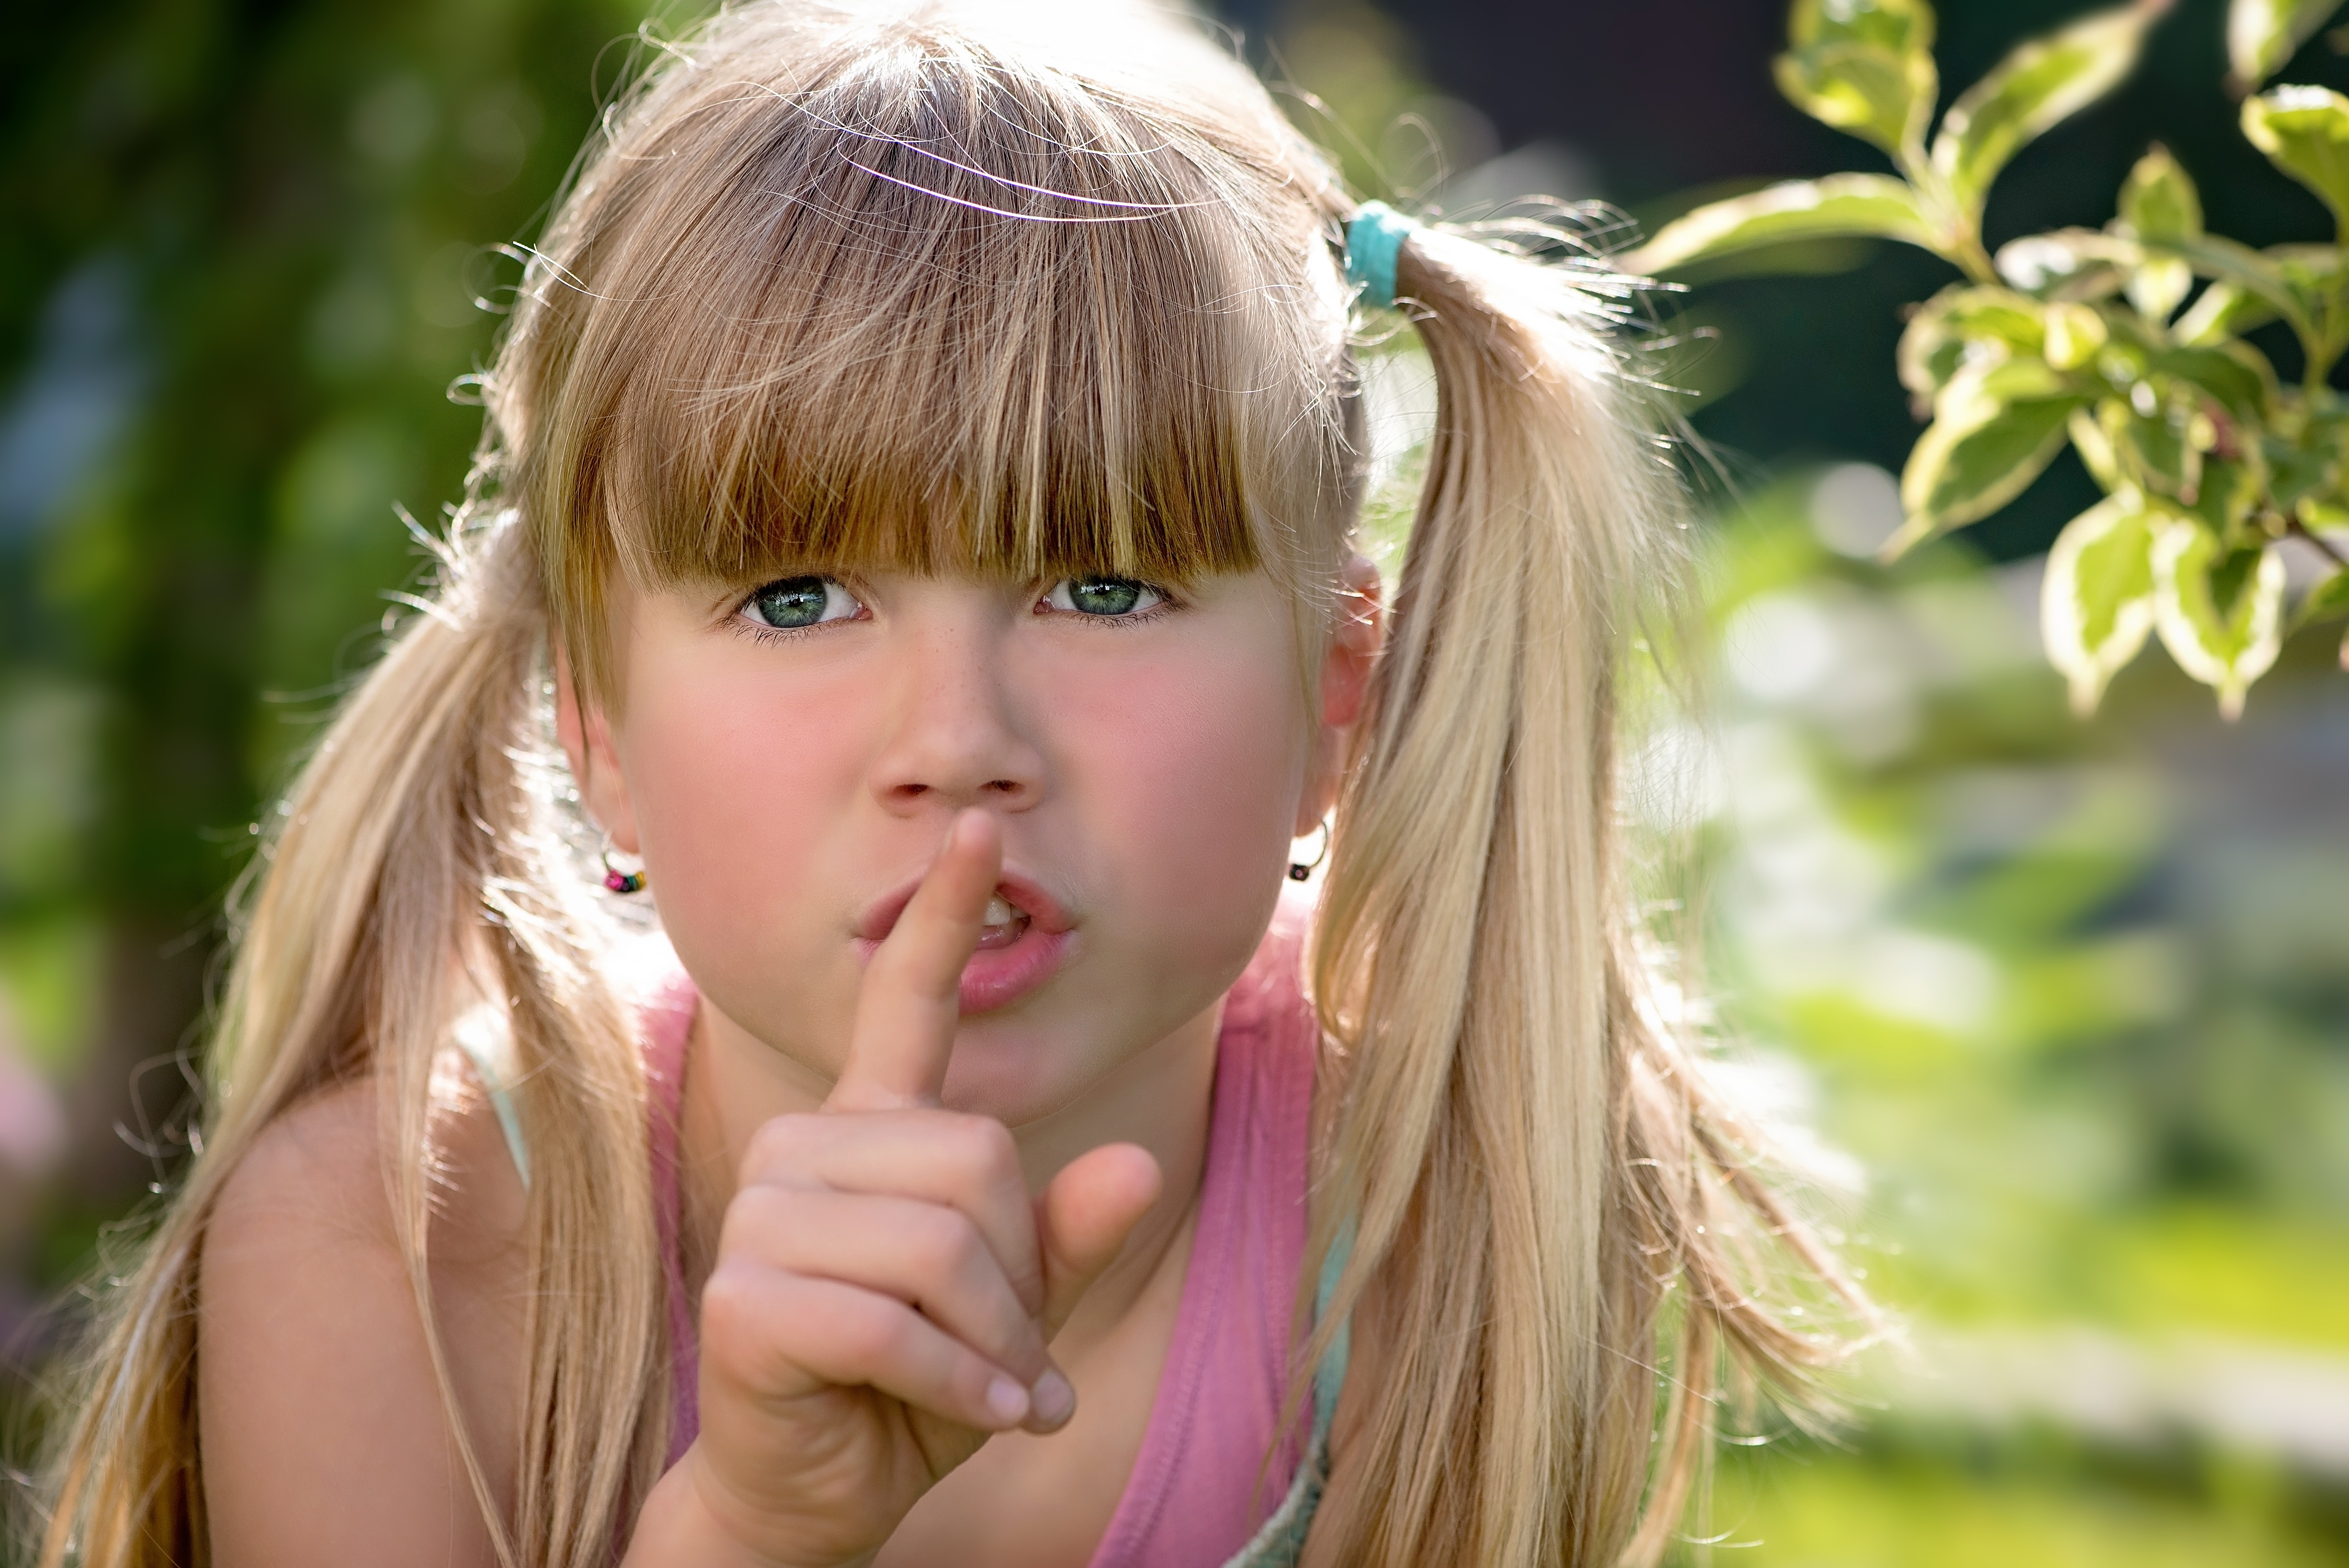
person, girl, hair, photography, flower, view, portrait, model, spring, child, human, close, facial expression, hairstyle, long hair, face, toddler, eye, head, skin, beauty, blond, out, quiet, portrait photography